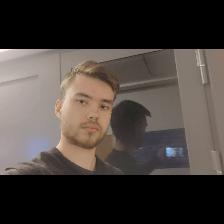
Label: Human